1860s in Western fashion

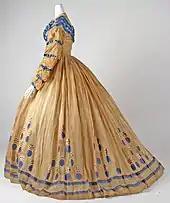
A cotton dress from

Heavy silks in solid colors became fashionable for both day and evening wear, and a skirt might be made with two bodices, one long-sleeved and high necked for afternoon wear and one short-sleeved and low-necked for evening. The bodices themselves were often triangular, and featured a two-piece front with a closure and a three-piece back construction.